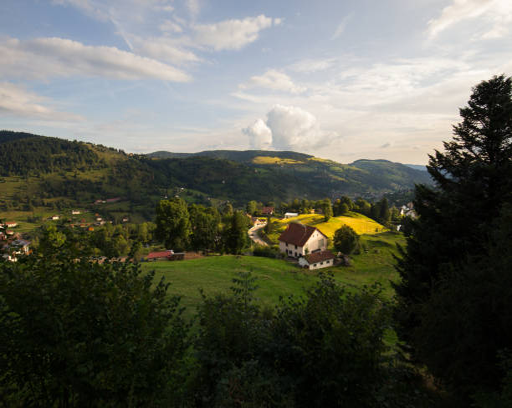
scenery in the mountains , houses and sunlight